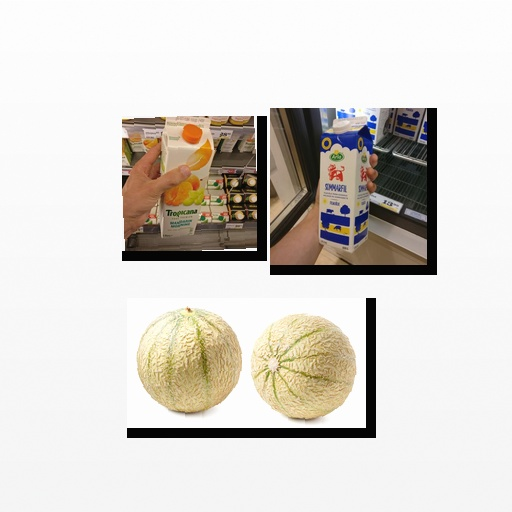
Food items: mandarin_juice, cantaloupe, sour_milk